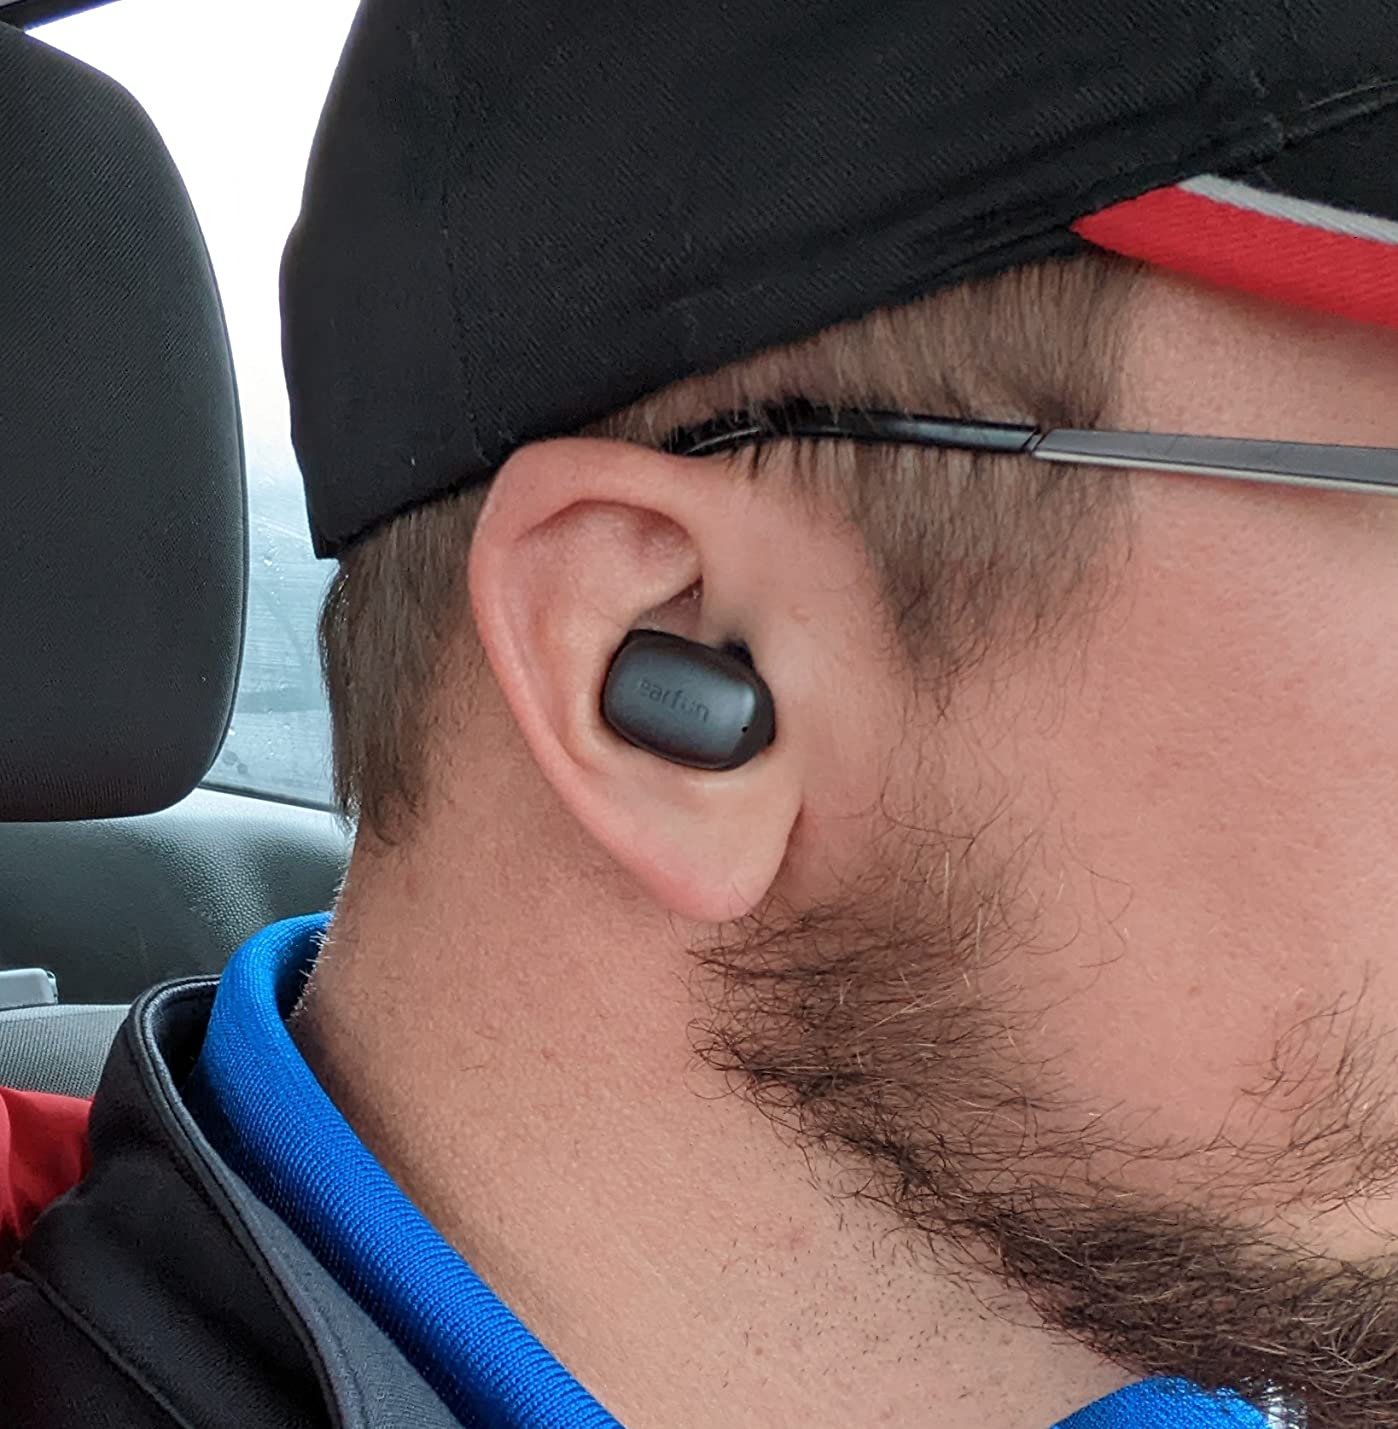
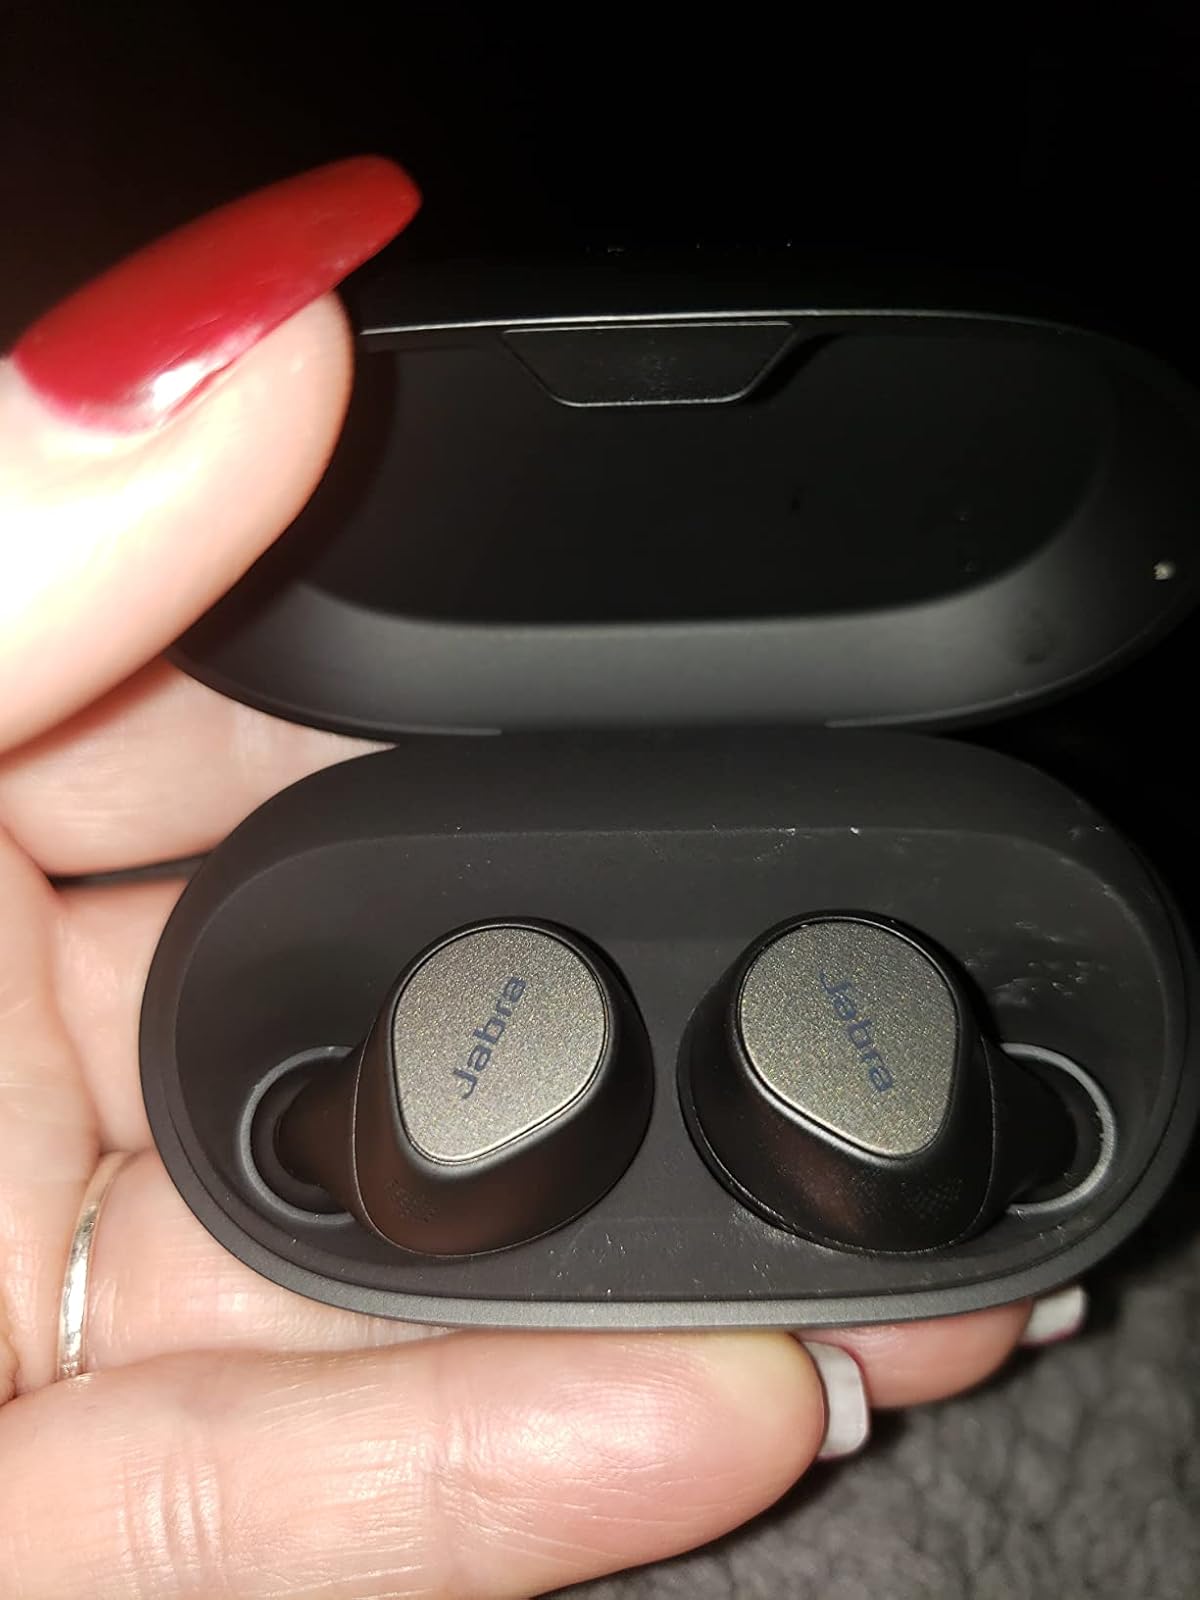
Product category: earbuds
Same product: no